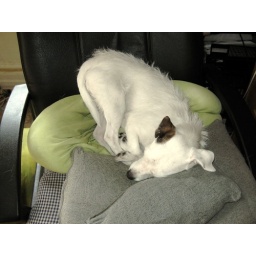
Melle sleeping on my desk chair with her skinny little butt in the air